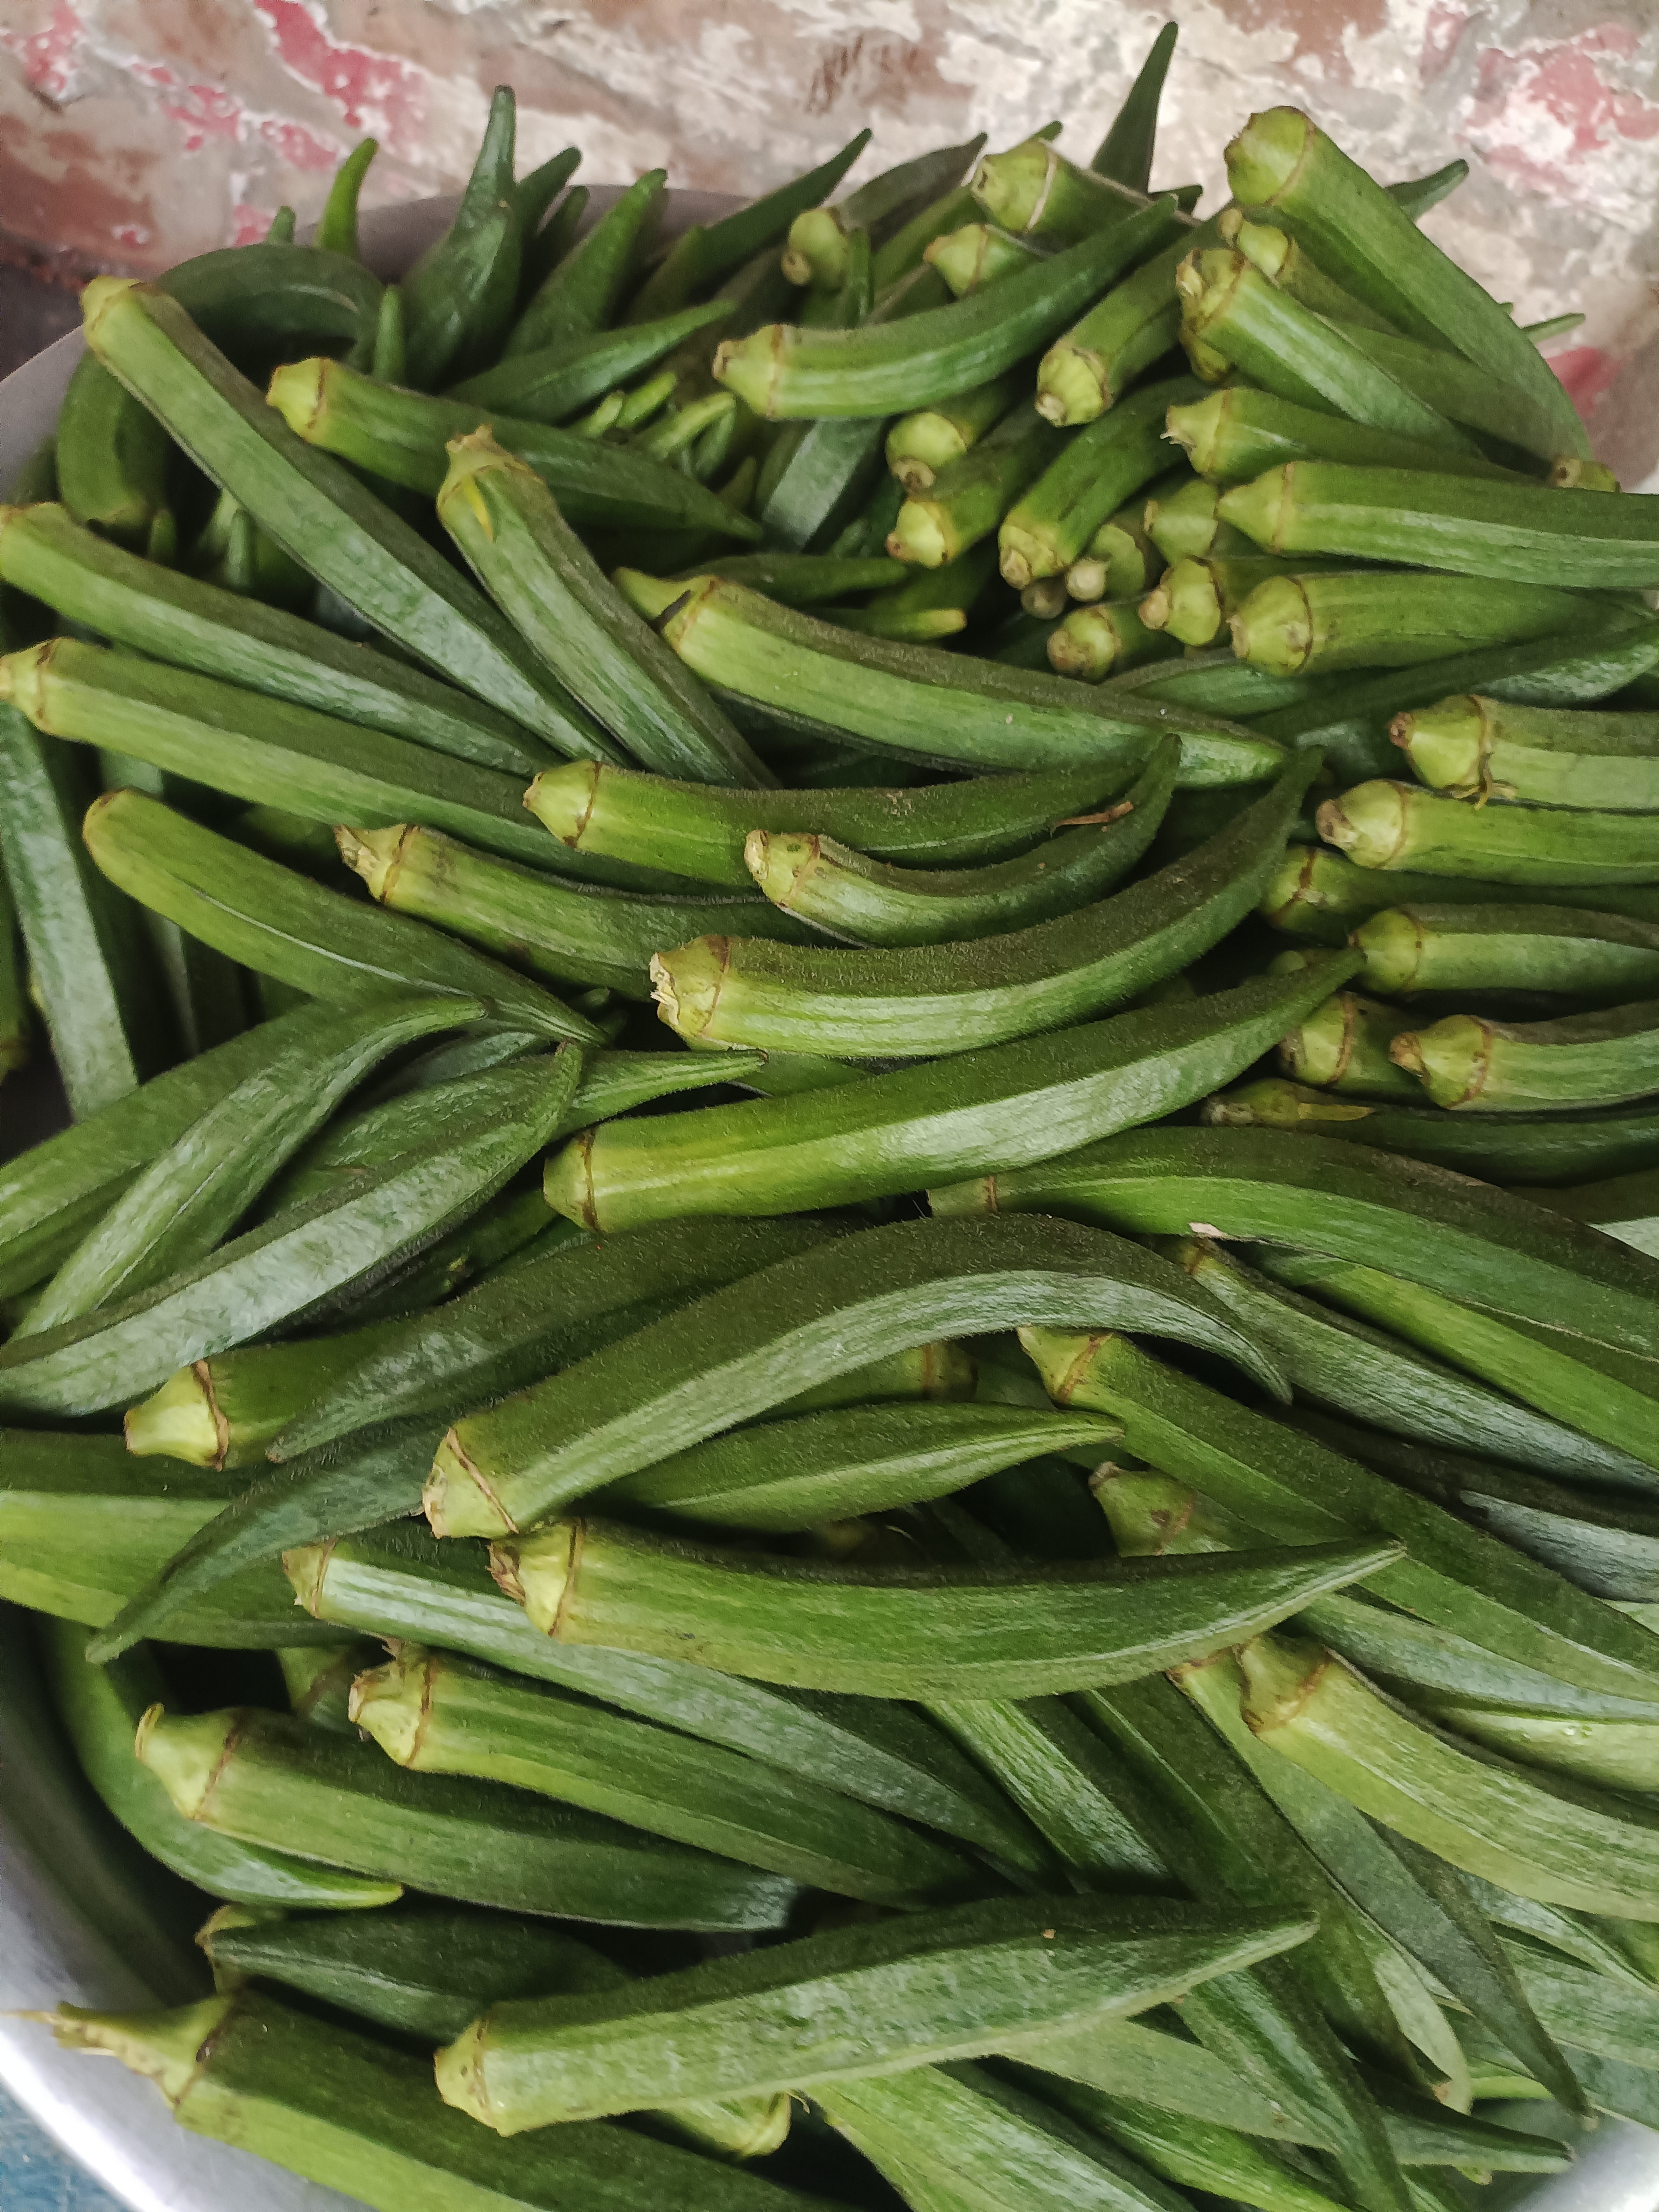
Label: Abelmoschus esculentus